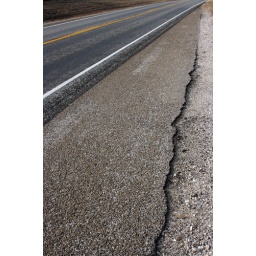
the road is long, especially in the hill country